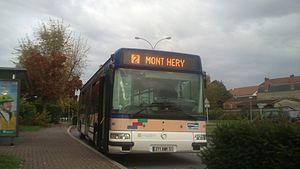
Irisbus Agora S - Sitacbus
SITAC est le nom commercial du réseau de transport en commun dont l'autorité organisatrice est Cités-en-Champagne, la Communauté d'agglomération de Châlons-en-Champagne. Ce réseau est exploité sous le régime de la délégation de service public par une filiale du groupe Keolis.